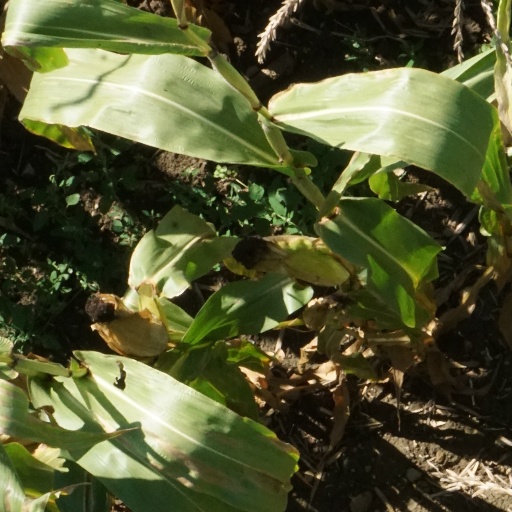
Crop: maize; corn